Question: What color is the plate?
Tambaya: Menene launin farantin?
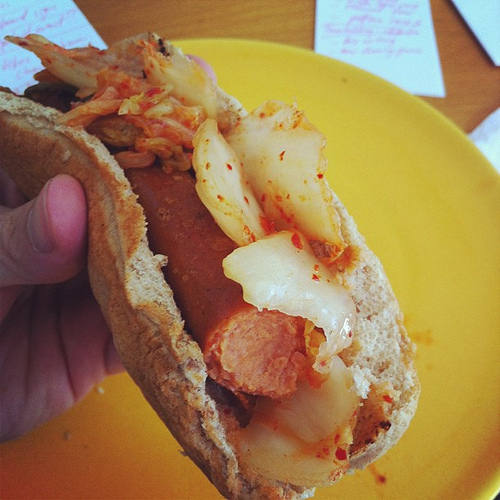
Answer: Yellow.
Amsa: Ruwan ɗorawa.